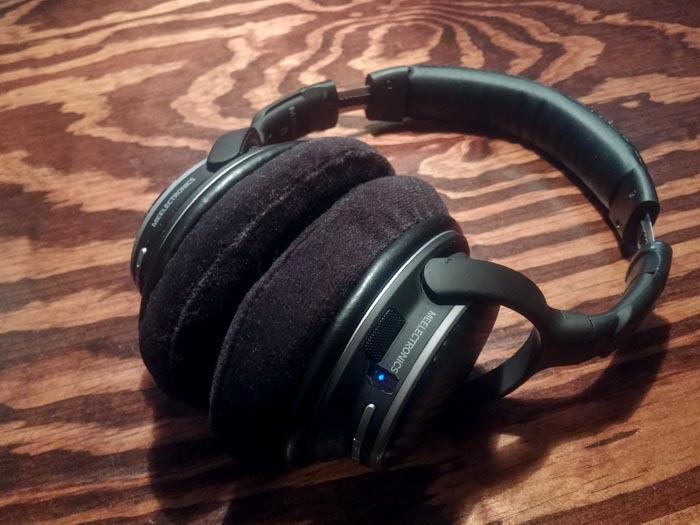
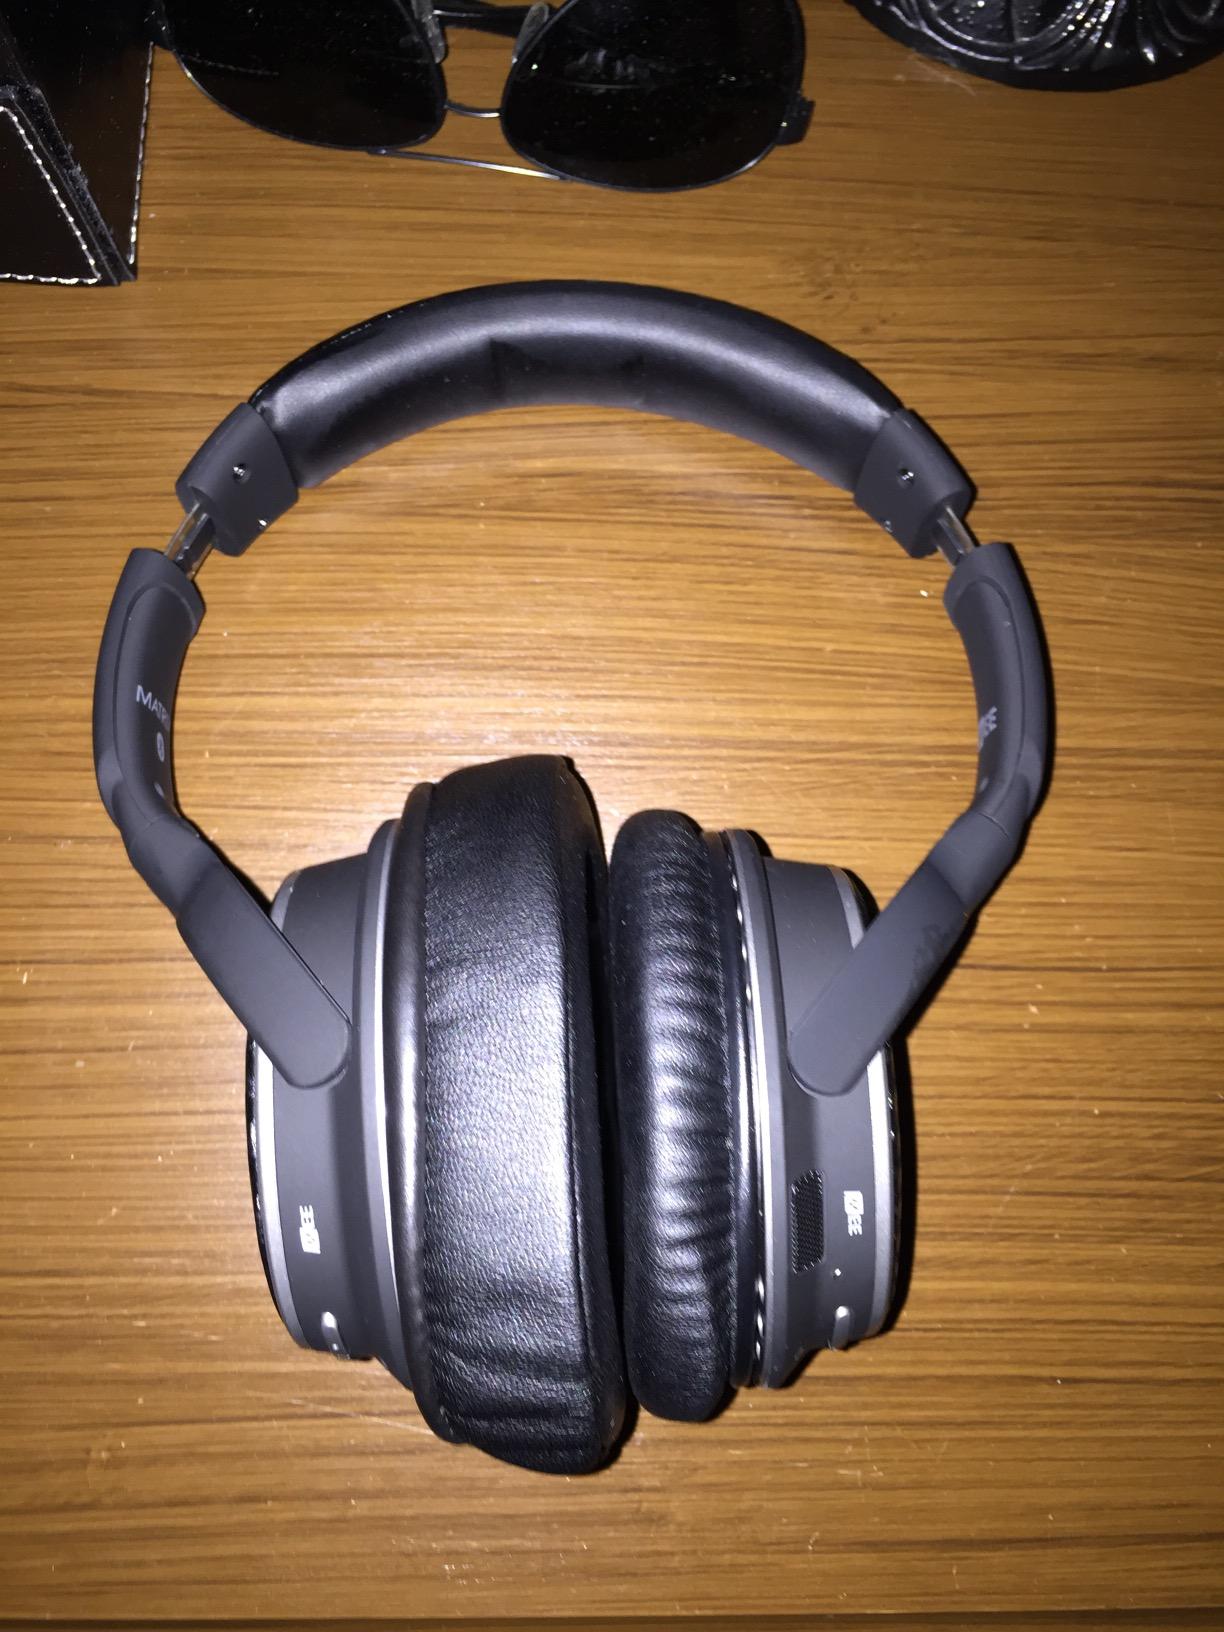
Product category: headphones
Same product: yes